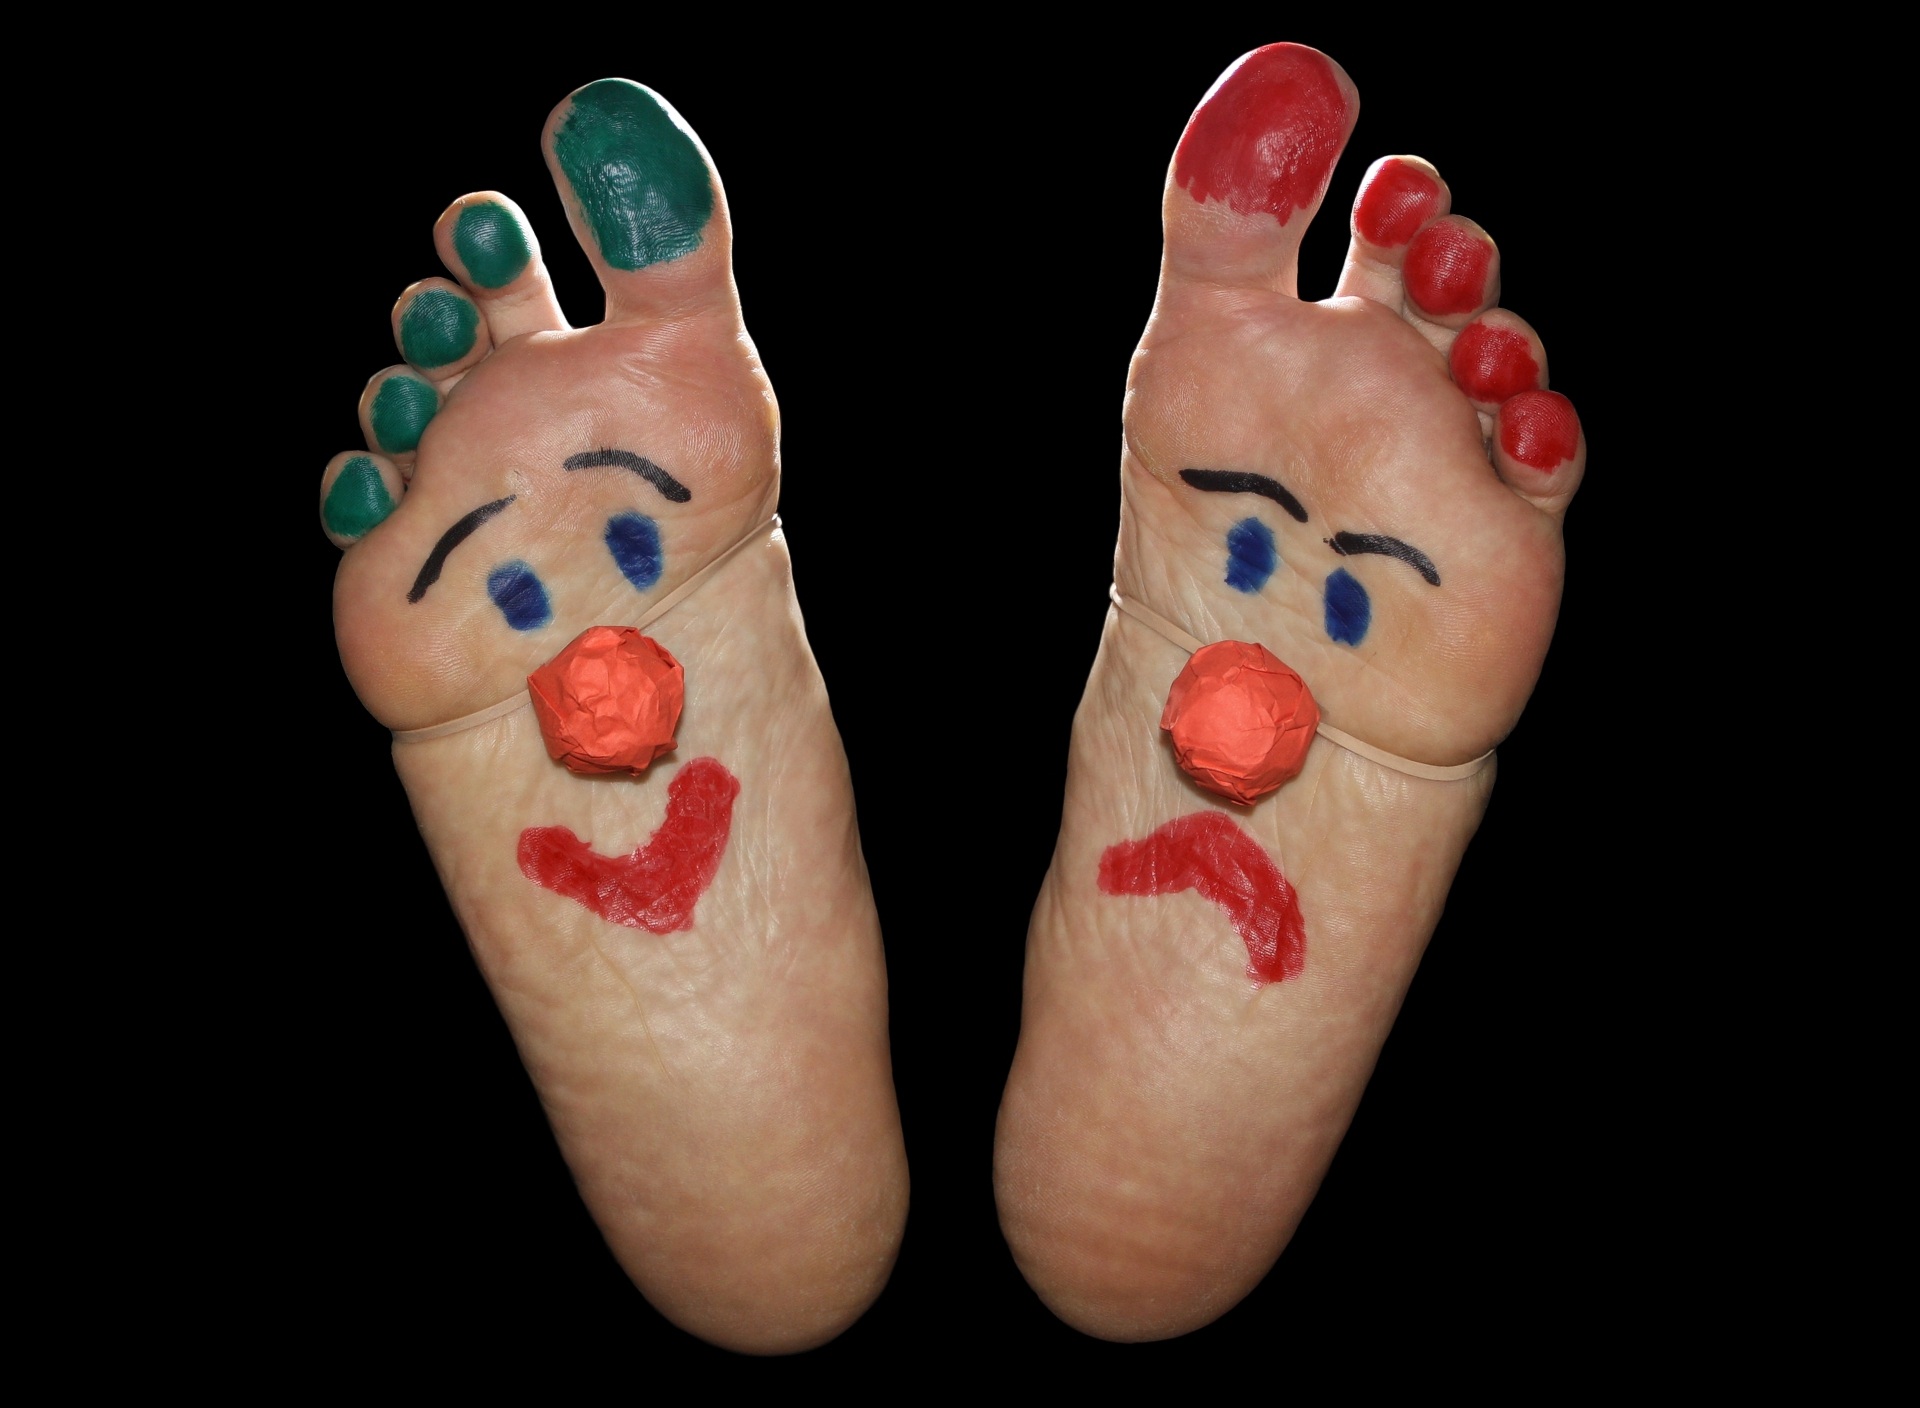
hand, feet, leg, finger, red, foot, sole, arm, nail, lip, mouth, manicure, human body, clown, nose, fun, head, funny, painted, organ, toe, ten